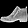
Label: Ankle boot